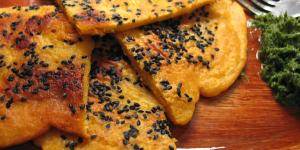
tortilla de garbanzos